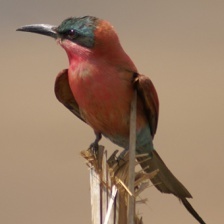
Species: CARMINE BEE-EATER
Scientific name: MEROPS NUBICOIDES
ImageNet parent category: bee_eater